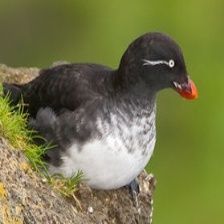
Species: PARAKETT  AUKLET
Scientific name: AETHIA PSITTACULA